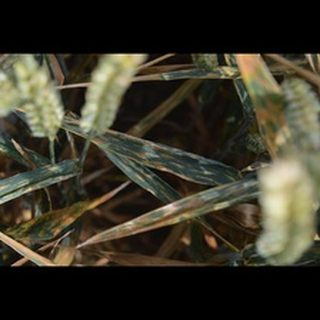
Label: wheat_septoria